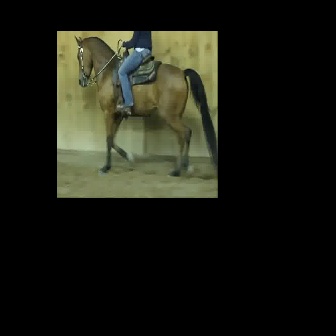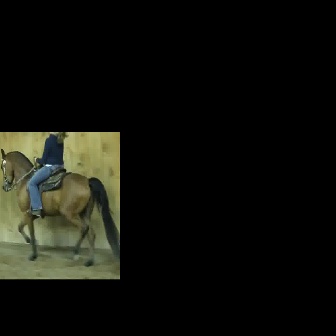
  Please identify the target specified by the bounding box [73,35,217,179] in the first image and locate it in the second image. Return the coordinates in [x_min,y_min,x_max,y_max] format.
Answer: [0,148,119,267]